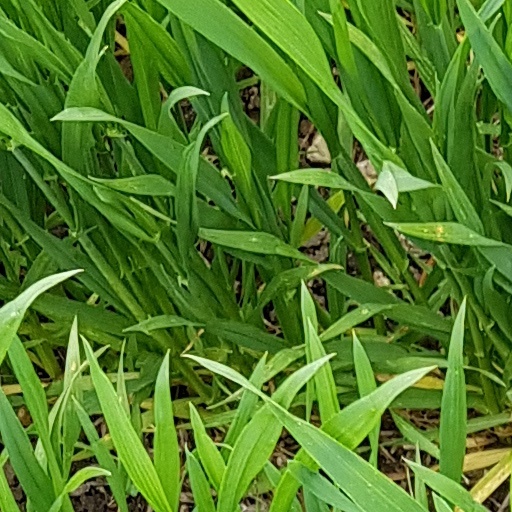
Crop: wheat